County Wildlife Site

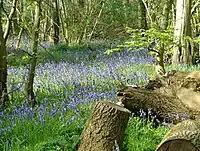
Bluebells ("Hyacinthoides non-scripta") in Reydon Wood, an example of a County Wildlife Site

County Wildlife Site (often abbreviated to CWS) is a conservation designation in the United Kingdom, which despite conferring no statutory protection onto a site, does affirm a site's importance and value for wildlife in its county context. The designation is classified by Natural England (the non-departmental public body of the UK government responsible for ensuring that England's natural environment is protected) as being a 'Local Site' designation, though sites can also be of a regional and national importance. Whilst the exact details of the selection process differ from county to county, in general local Wildlife Trusts, local authorities and other local wildlife/environmental/conservation groups collaborate to select and designate sites. Species in County Wildlife Sites are often also in that county's or the United Kingdom's national Biodiversity Action Plan.